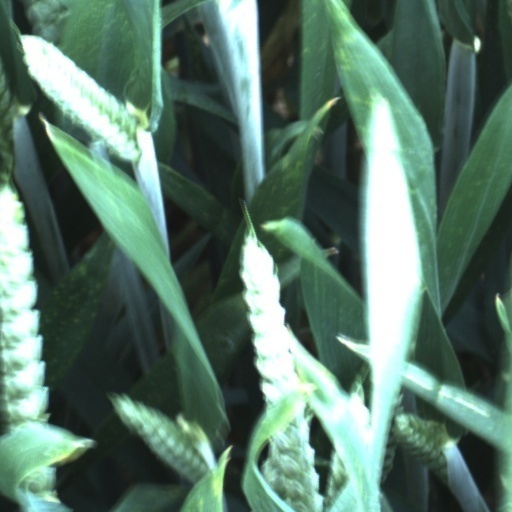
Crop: wheat